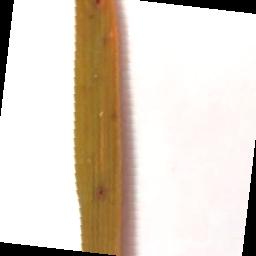
Label: Rice___Brown_Spot